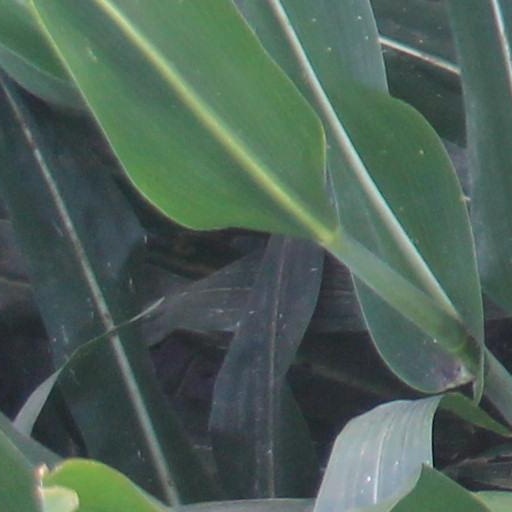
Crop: maize; corn